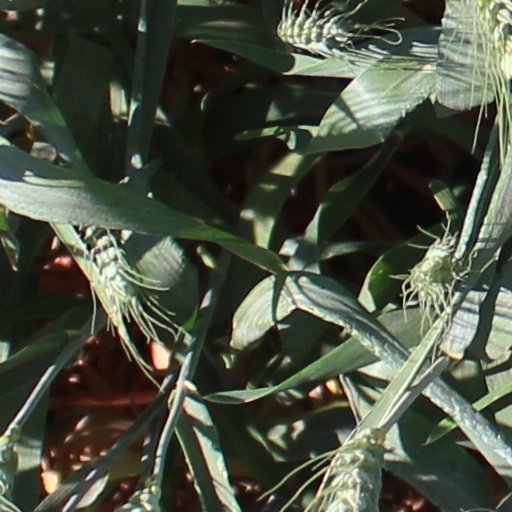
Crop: wheat